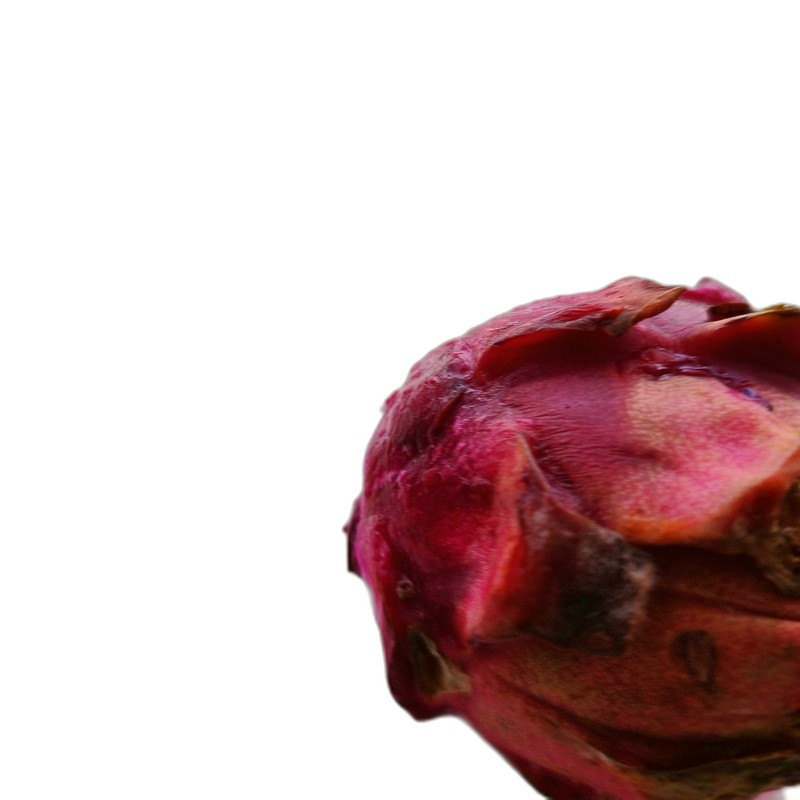
Label: Defect Dragon Fruit